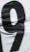
Number: 9